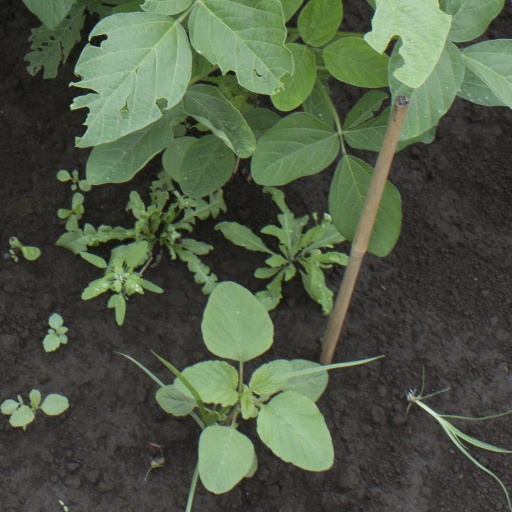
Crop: soybean